Albert Einstein

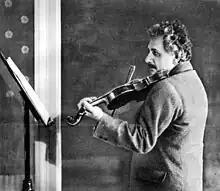

On 3 October 1933, Einstein delivered a speech on the importance of academic freedom before a packed audience at the Royal Albert Hall in London, with "The Times" reporting he was wildly cheered throughout. Four days later he returned to the US and took up a position at the Institute for Advanced Study, noted for having become a refuge for scientists fleeing Nazi Germany. At the time, most American universities, including Harvard, Princeton and Yale, had minimal or no Jewish faculty or students, as a result of their Jewish quotas, which lasted until the late 1940s.